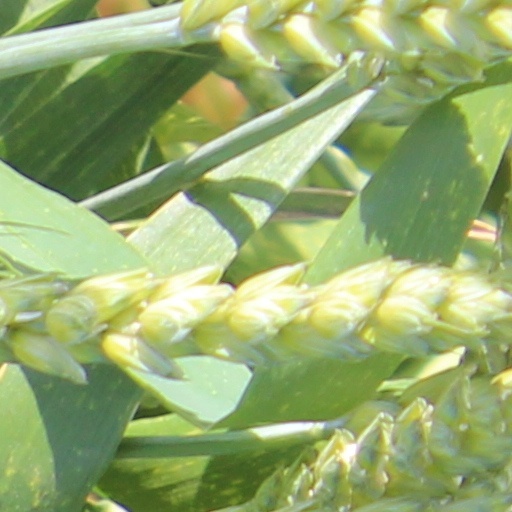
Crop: wheat